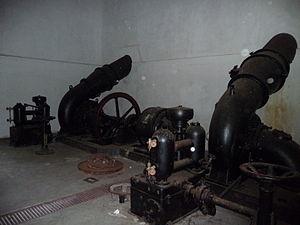
Bivongi est une commune de la province de Reggio de Calabre dans la région Calabre. Réputés pour faire preuve d'une longévité comparable à celle des habitants de la préfecture d'Okinawa au Japon, les 1300 âmes que comporte le village comptent 14 centenaires et 42 nonagénaires en 2015.